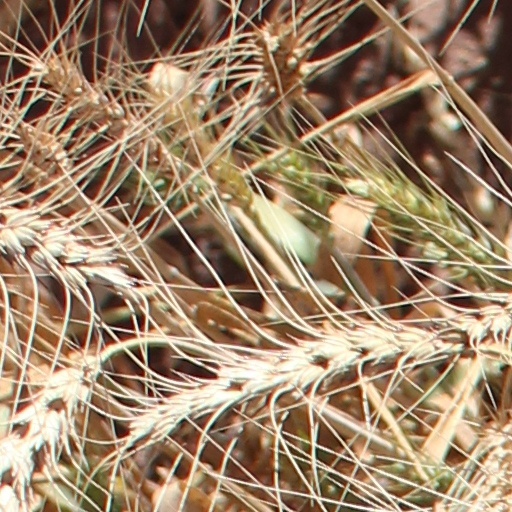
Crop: wheat